Concrete

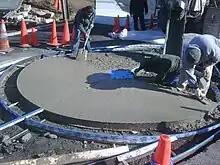
Pouring and smoothing out concrete at Palisades Park in Washington, DC

Portland cement is the most common type of cement in general usage. It is a basic ingredient of concrete, mortar, and many plasters. It consists of a mixture of calcium silicates (alite, belite), aluminates and ferrites—compounds, which will react with water. Portland cement and similar materials are made by heating limestone (a source of calcium) with clay or shale (a source of silicon, aluminium and iron) and grinding this product (called "clinker") with a source of sulfate (most commonly gypsum).